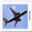
Label: airplane